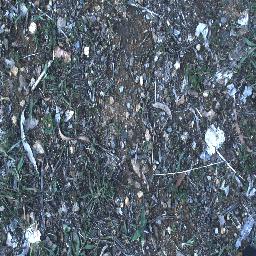
Label: negative